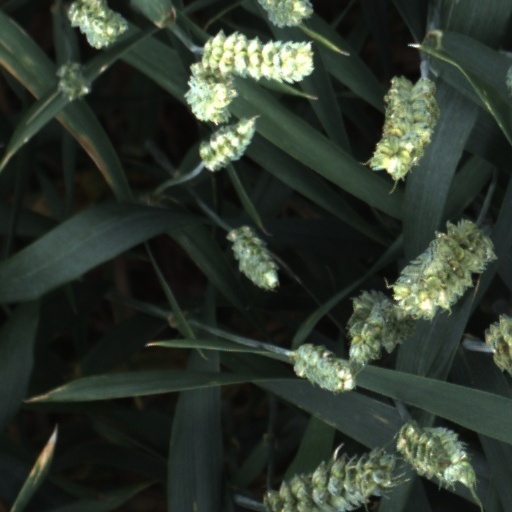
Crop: wheat